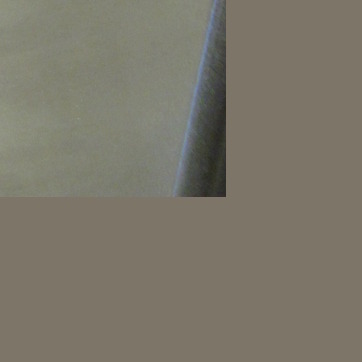
Material: metal